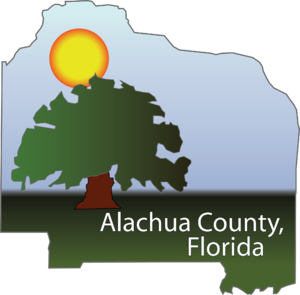
Le comté d’Alachua est un comté situé dans l'État de Floride, aux États-Unis. Sa population était de 247 338 habitants en 2010, les estimations pour 2013 indiquaient 253 451 habitants. Le siège du comté est Gainesville. Sa superficie est de 2 510 km², dont 9,79 % sont de l'eau.